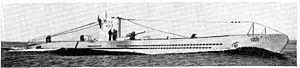
Le Unterseeboot 33 ou U-33 est un sous-marin allemand du type VII.A, de la Kriegsmarine de la Seconde Guerre mondiale.